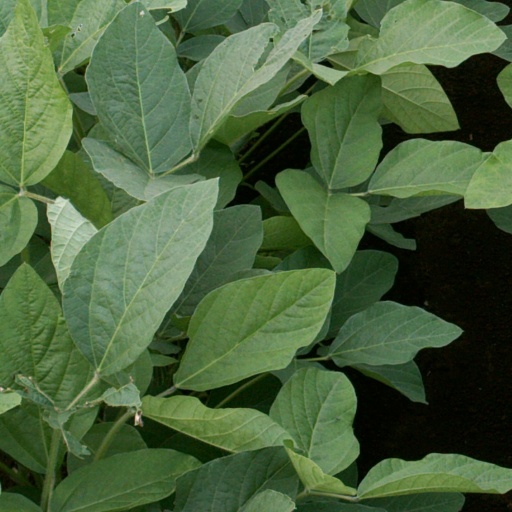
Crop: soybean